Kakambal ni Eliana

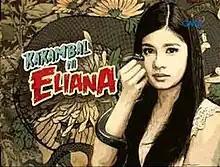
Title card

Eliana ( / international title: "Eliana's Twin") is a 2013 Philippine television drama fantasy series broadcast by GMA Network. Directed by Roderick Lindayag, it stars Kim Rodriguez. It premiered on April 15, 2013 on the network's Afternoon Prime line up. The series concluded on August 23, 2013 with a total of 93 episodes.